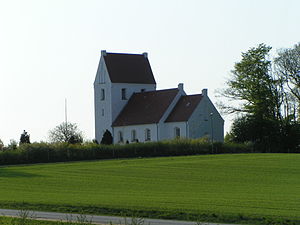
Vilhelm Petersen (1851-1931) / Arbejder
Nøvling Kirke
Jens Vilhelm Petersen var en dansk arkitekt og kongelig bygningsinspektør over Fyn og Sønderjylland. Han søn, Knud Lehn Petersen, blev også arkitekt og overtog desuden faderens embede.